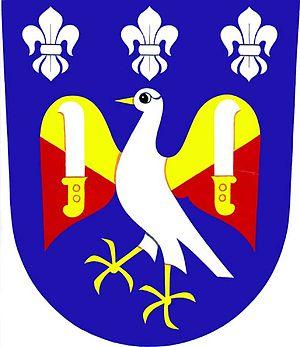
Horní Újezd est une commune du district de Přerov, dans la région d'Olomouc, en République tchèque. Sa population s'élevait à 430 habitants en 2018.